Julia Mathews

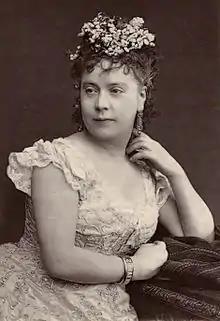
Julia Matthews

Julia Matthews or Julia Mathews (14 December 1842 – 19 May 1876) was an English actress and singer who was popular on the stage, particularly in Melbourne.